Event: Nepal Earthquake
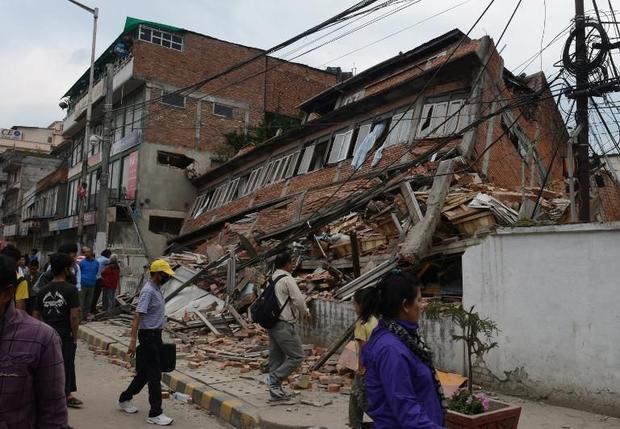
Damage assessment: damage